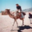
Label: camel